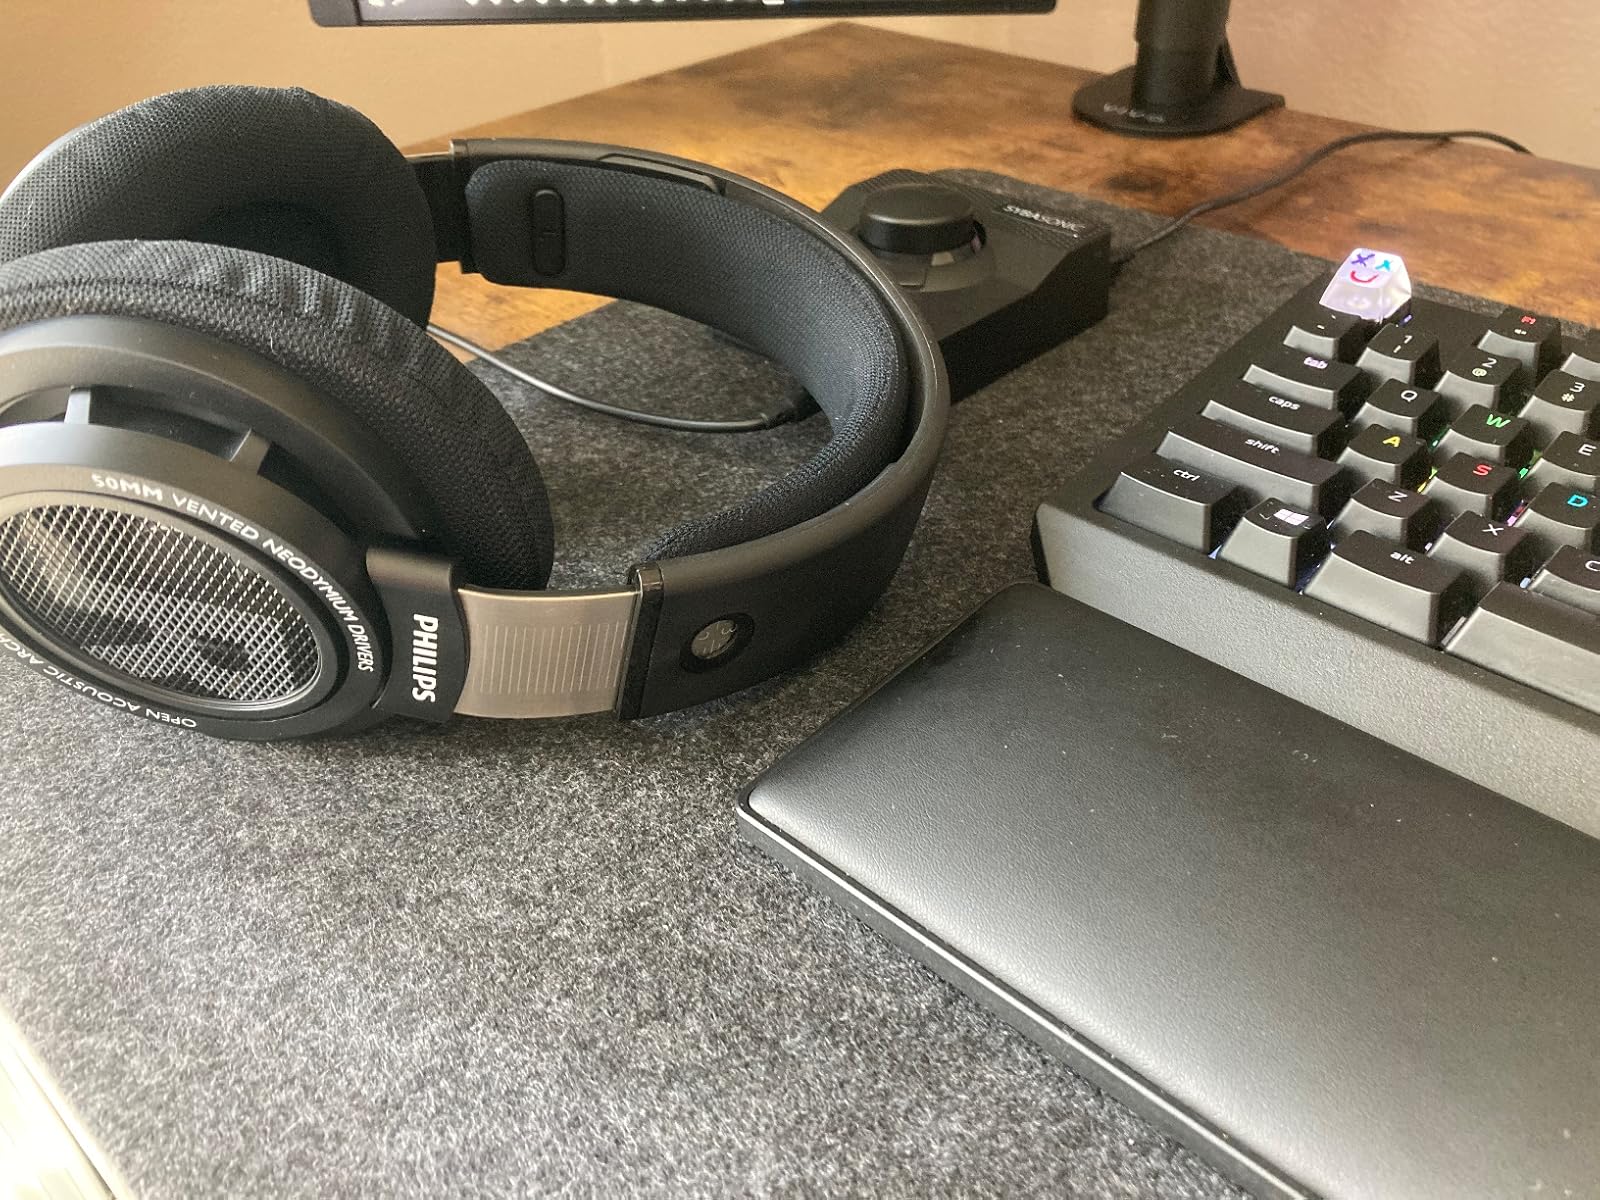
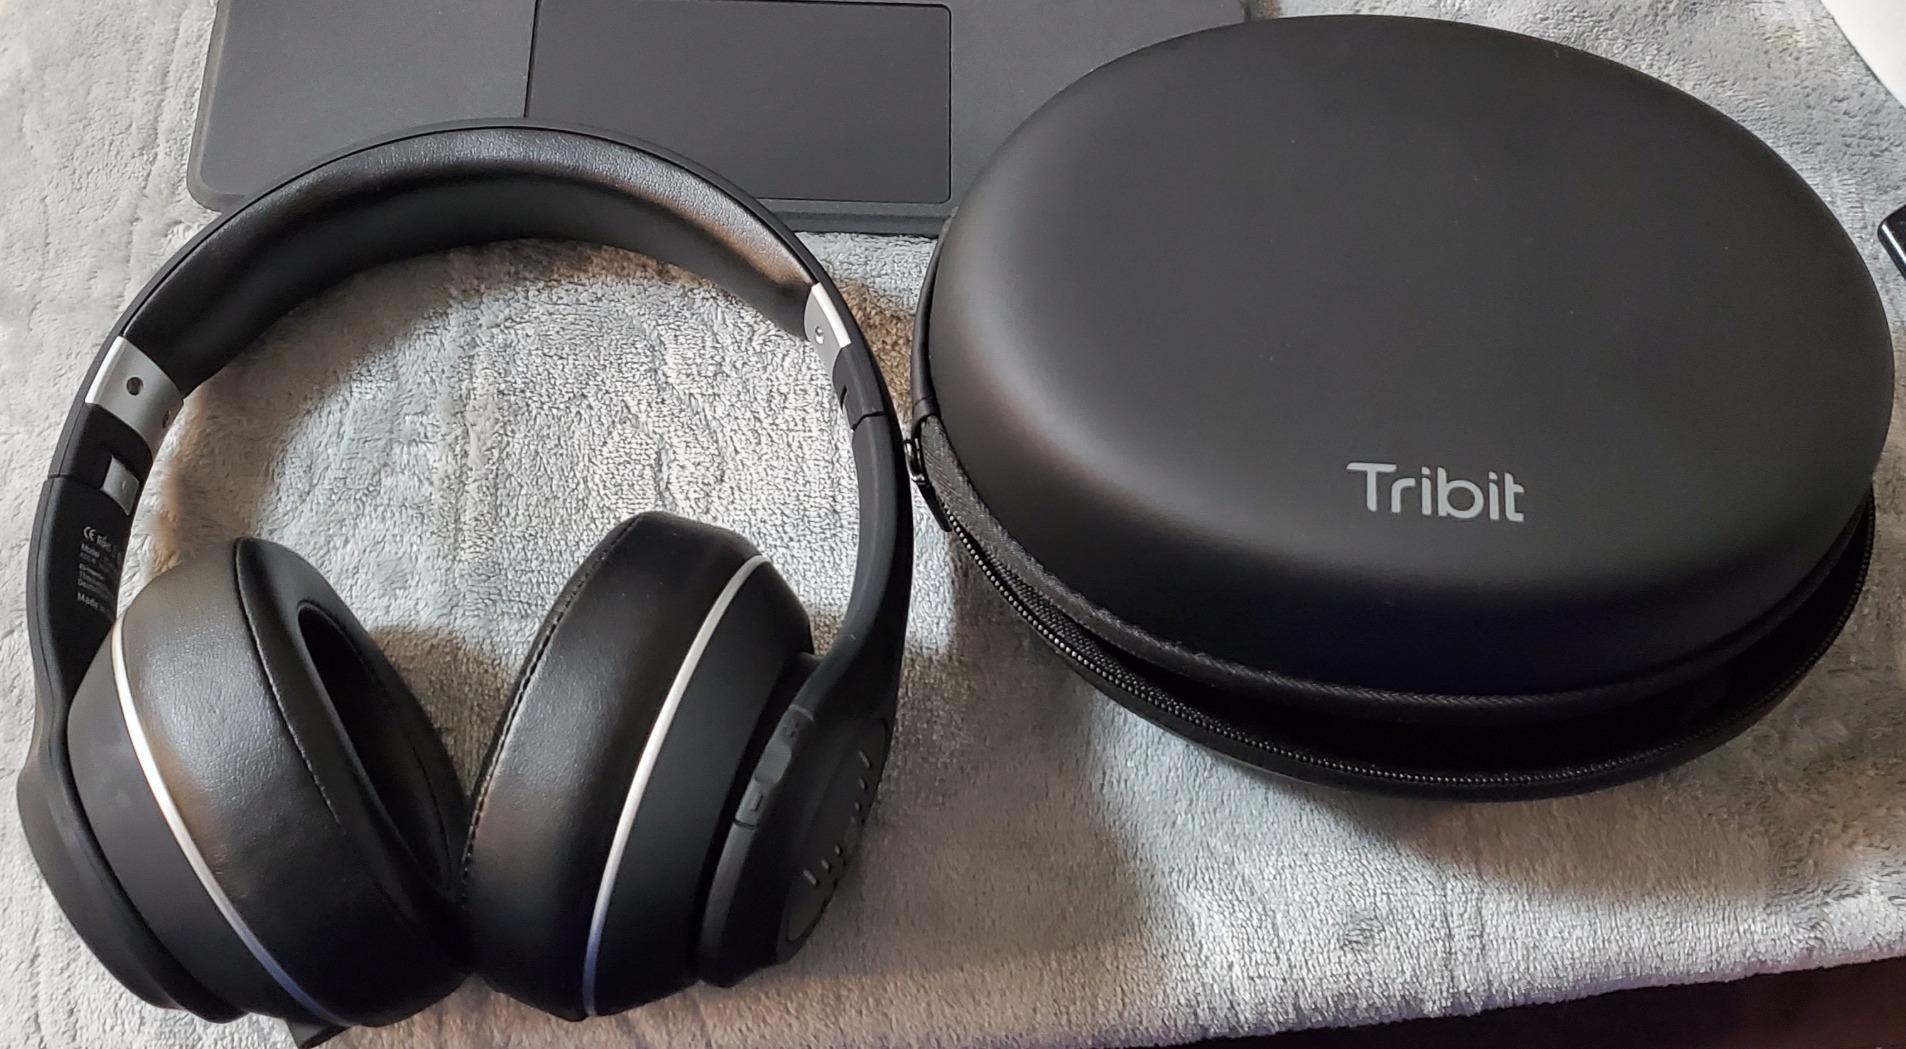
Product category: headphones
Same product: no